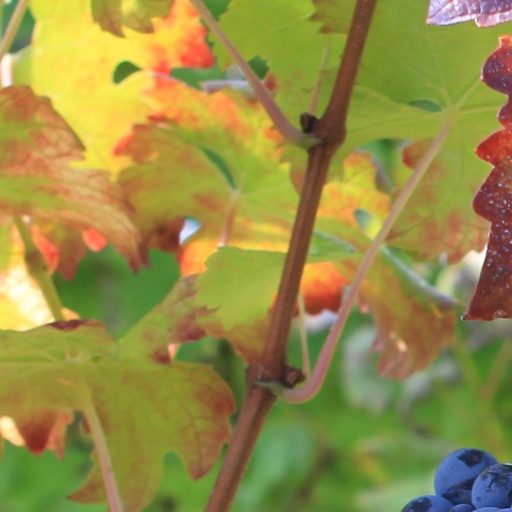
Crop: grape